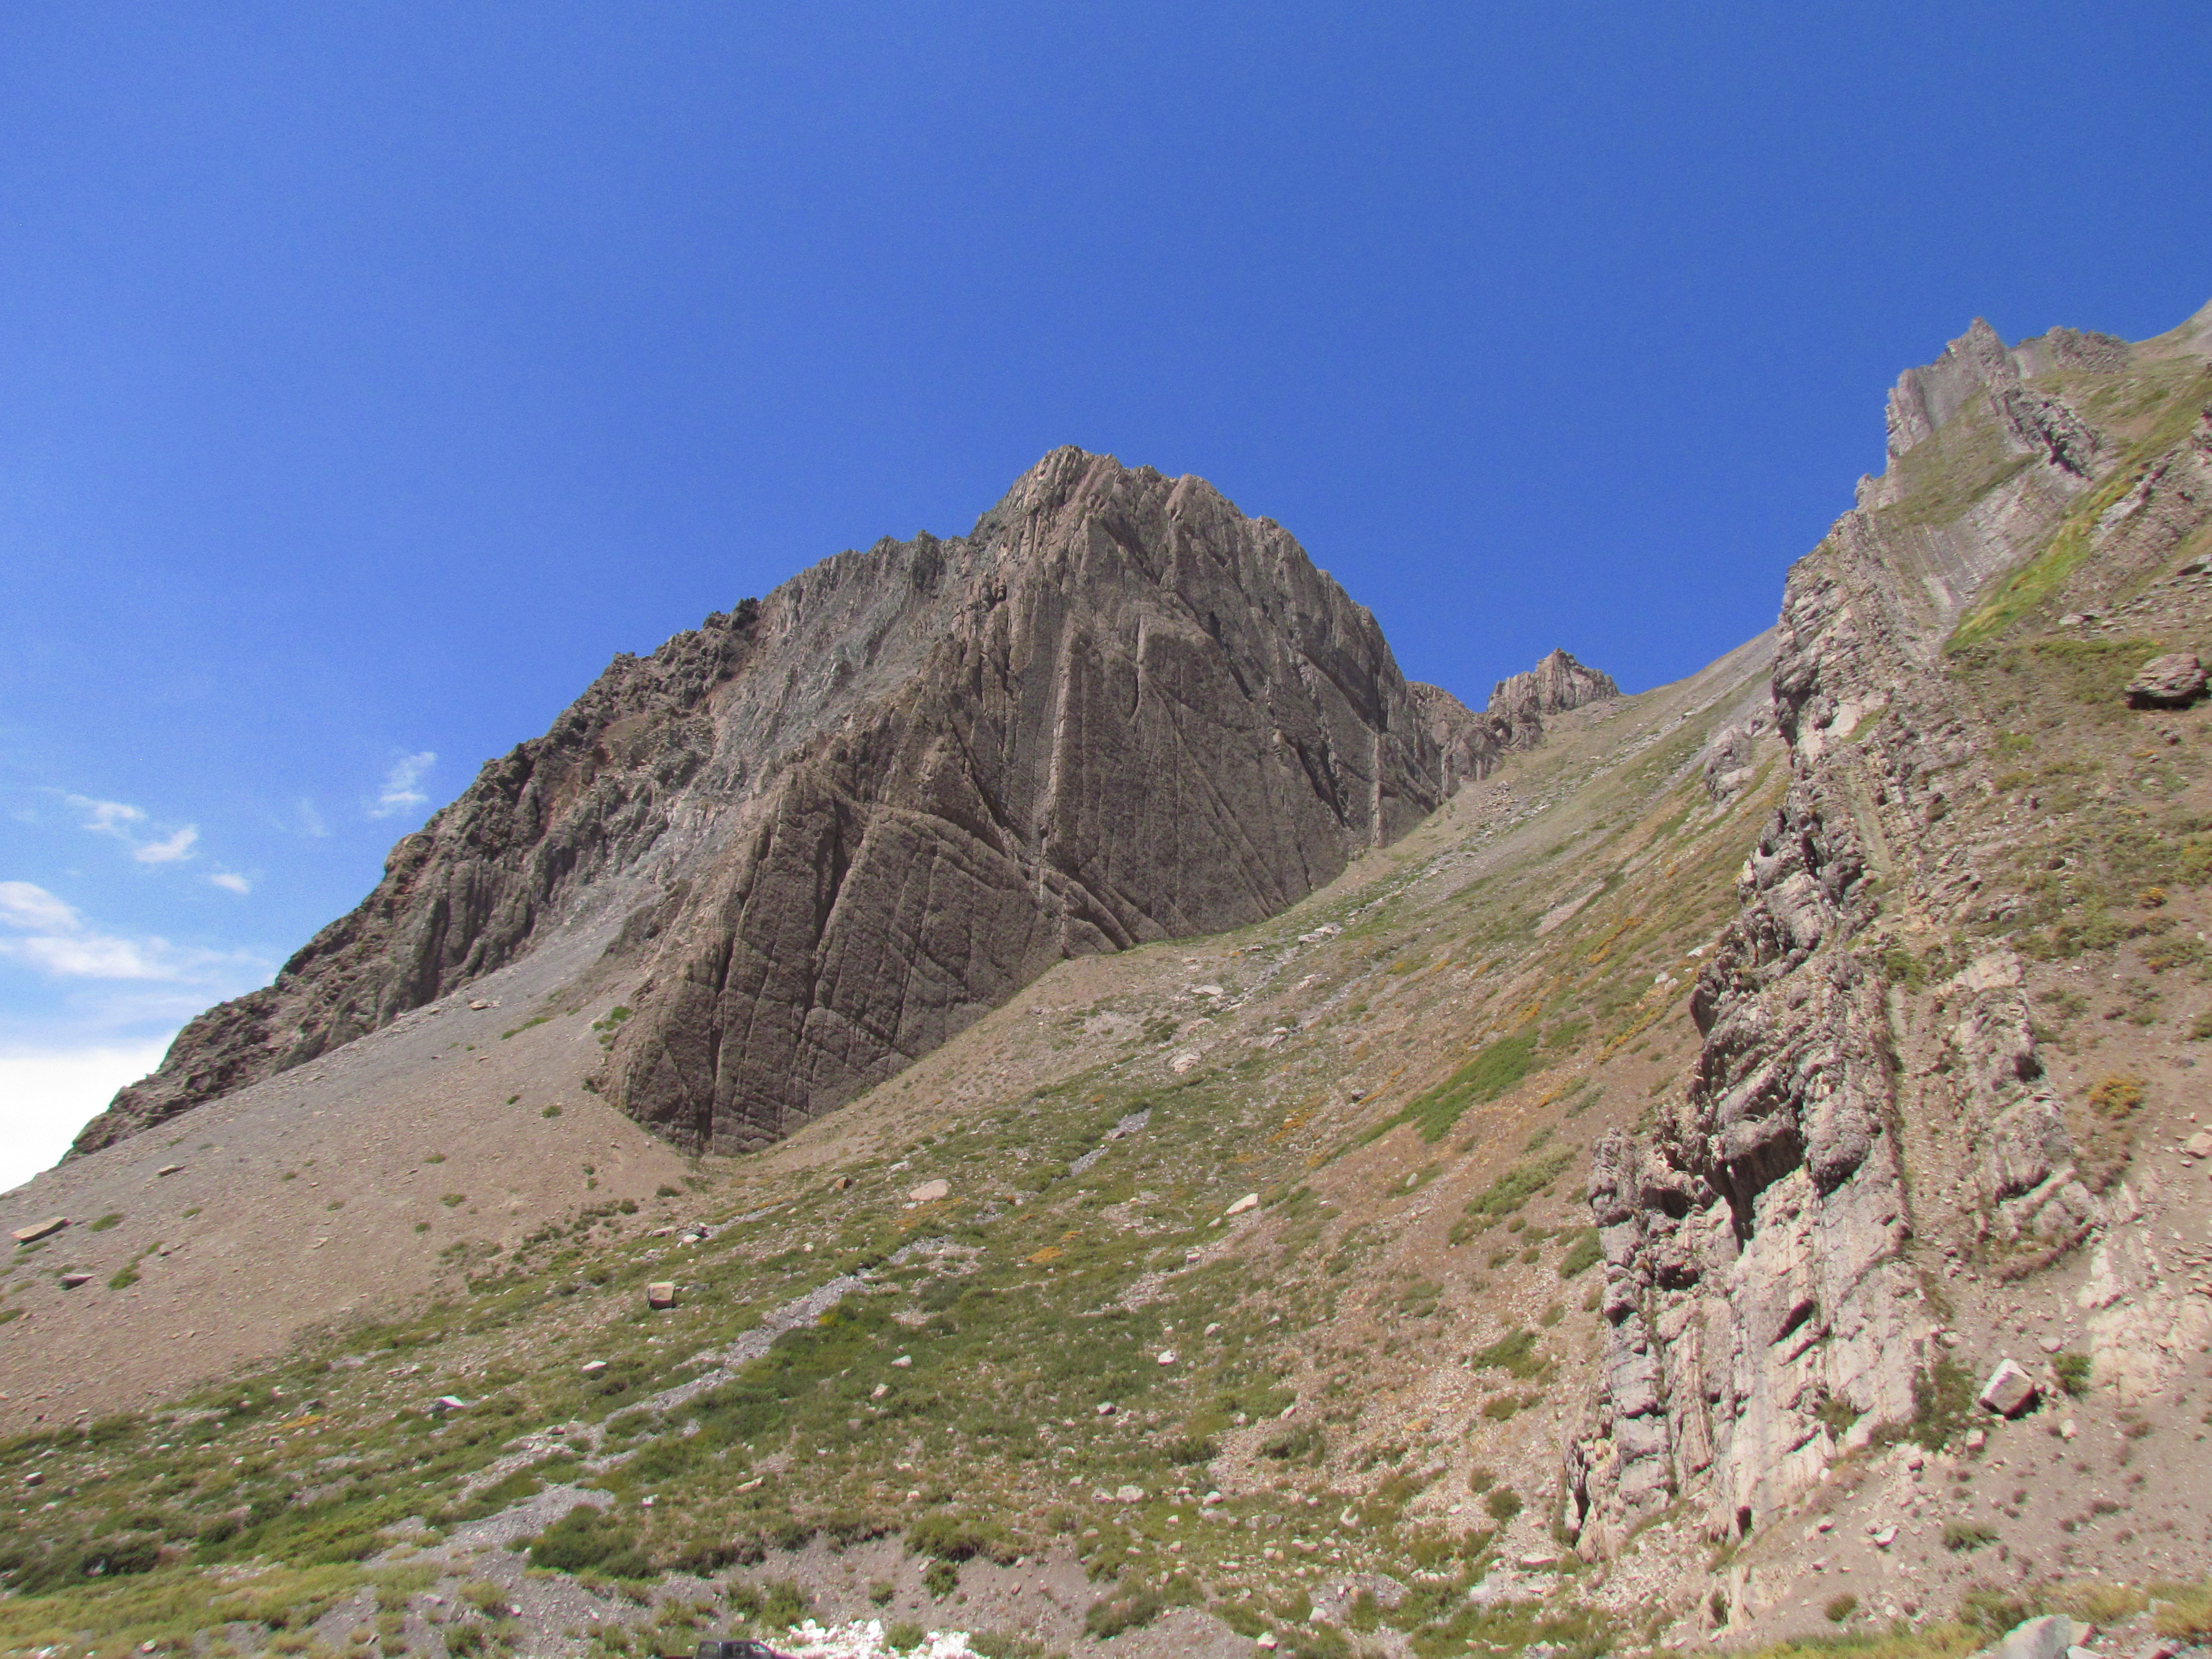
chile, mountainous landforms, mountain, ridge, mountain range, highland, ar te, massif, alps, rock, outcrop, hill, wilderness, fell, batholith, summit, formation, terrain, geology, mountain pass, geological phenomenon, sky, hill station, grassland, valley, escarpment, grass, glacial landform, cliff, bedrock, plateau, landscape, badlands, klippe, cirque, national park, mount scenery